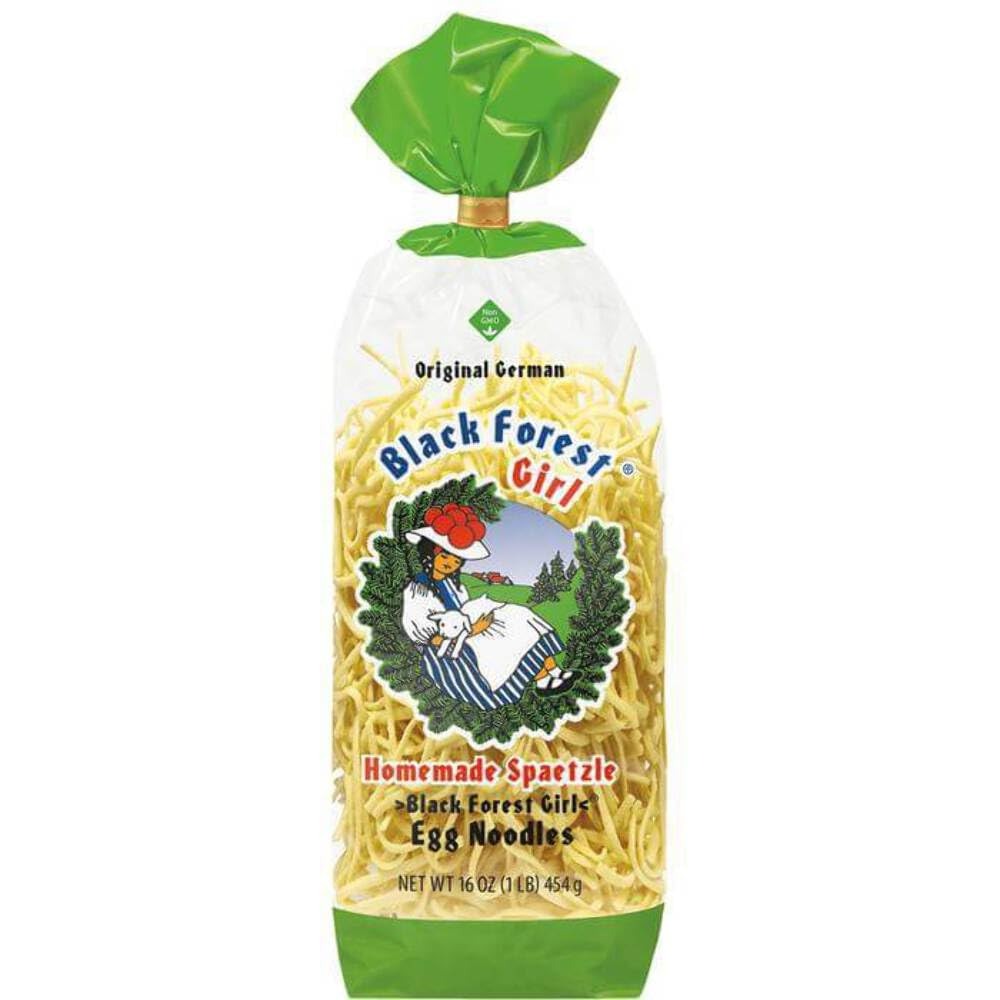
Item Name: Black Forest Girl Homemade Spaetzle
Value: 16.0
Unit: Ounce

Price: 2.99